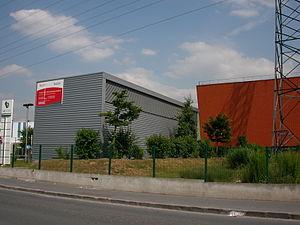
Centre de tri sélectif du SYCTOM à Nanterre
Le Syctom est un syndicat mixte français d'Île-de-France spécialisé dans le traitement et la valorisation des déchets ménagers et assimilés.